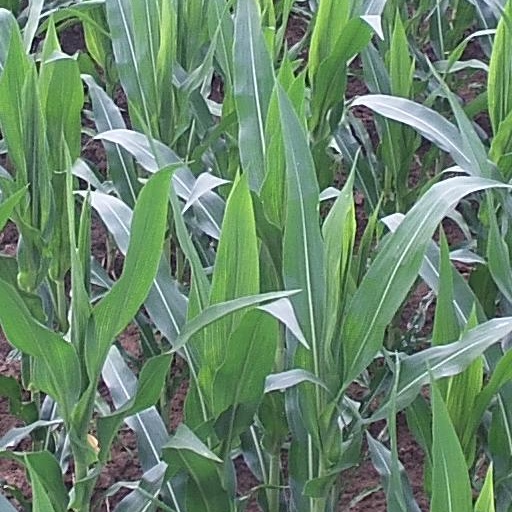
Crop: maize; corn